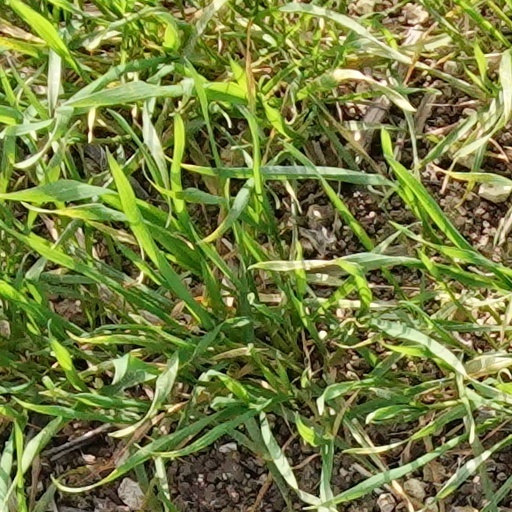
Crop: wheat